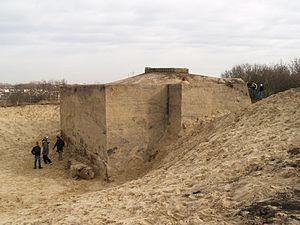
Cyprien Gaillard est un artiste français contemporain. Son travail interroge avec humour les traces que l’Homme laisse sur la Nature, oscillant entre minimaliste, vandalisme, romantisme et Land art. Son œuvre est très variée de la sculpture à la peinture, de la gravure à la photographie en passant par la vidéo, la performance et l’intervention dans l’espace public.